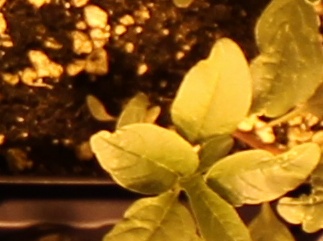
Label: Waterhemp